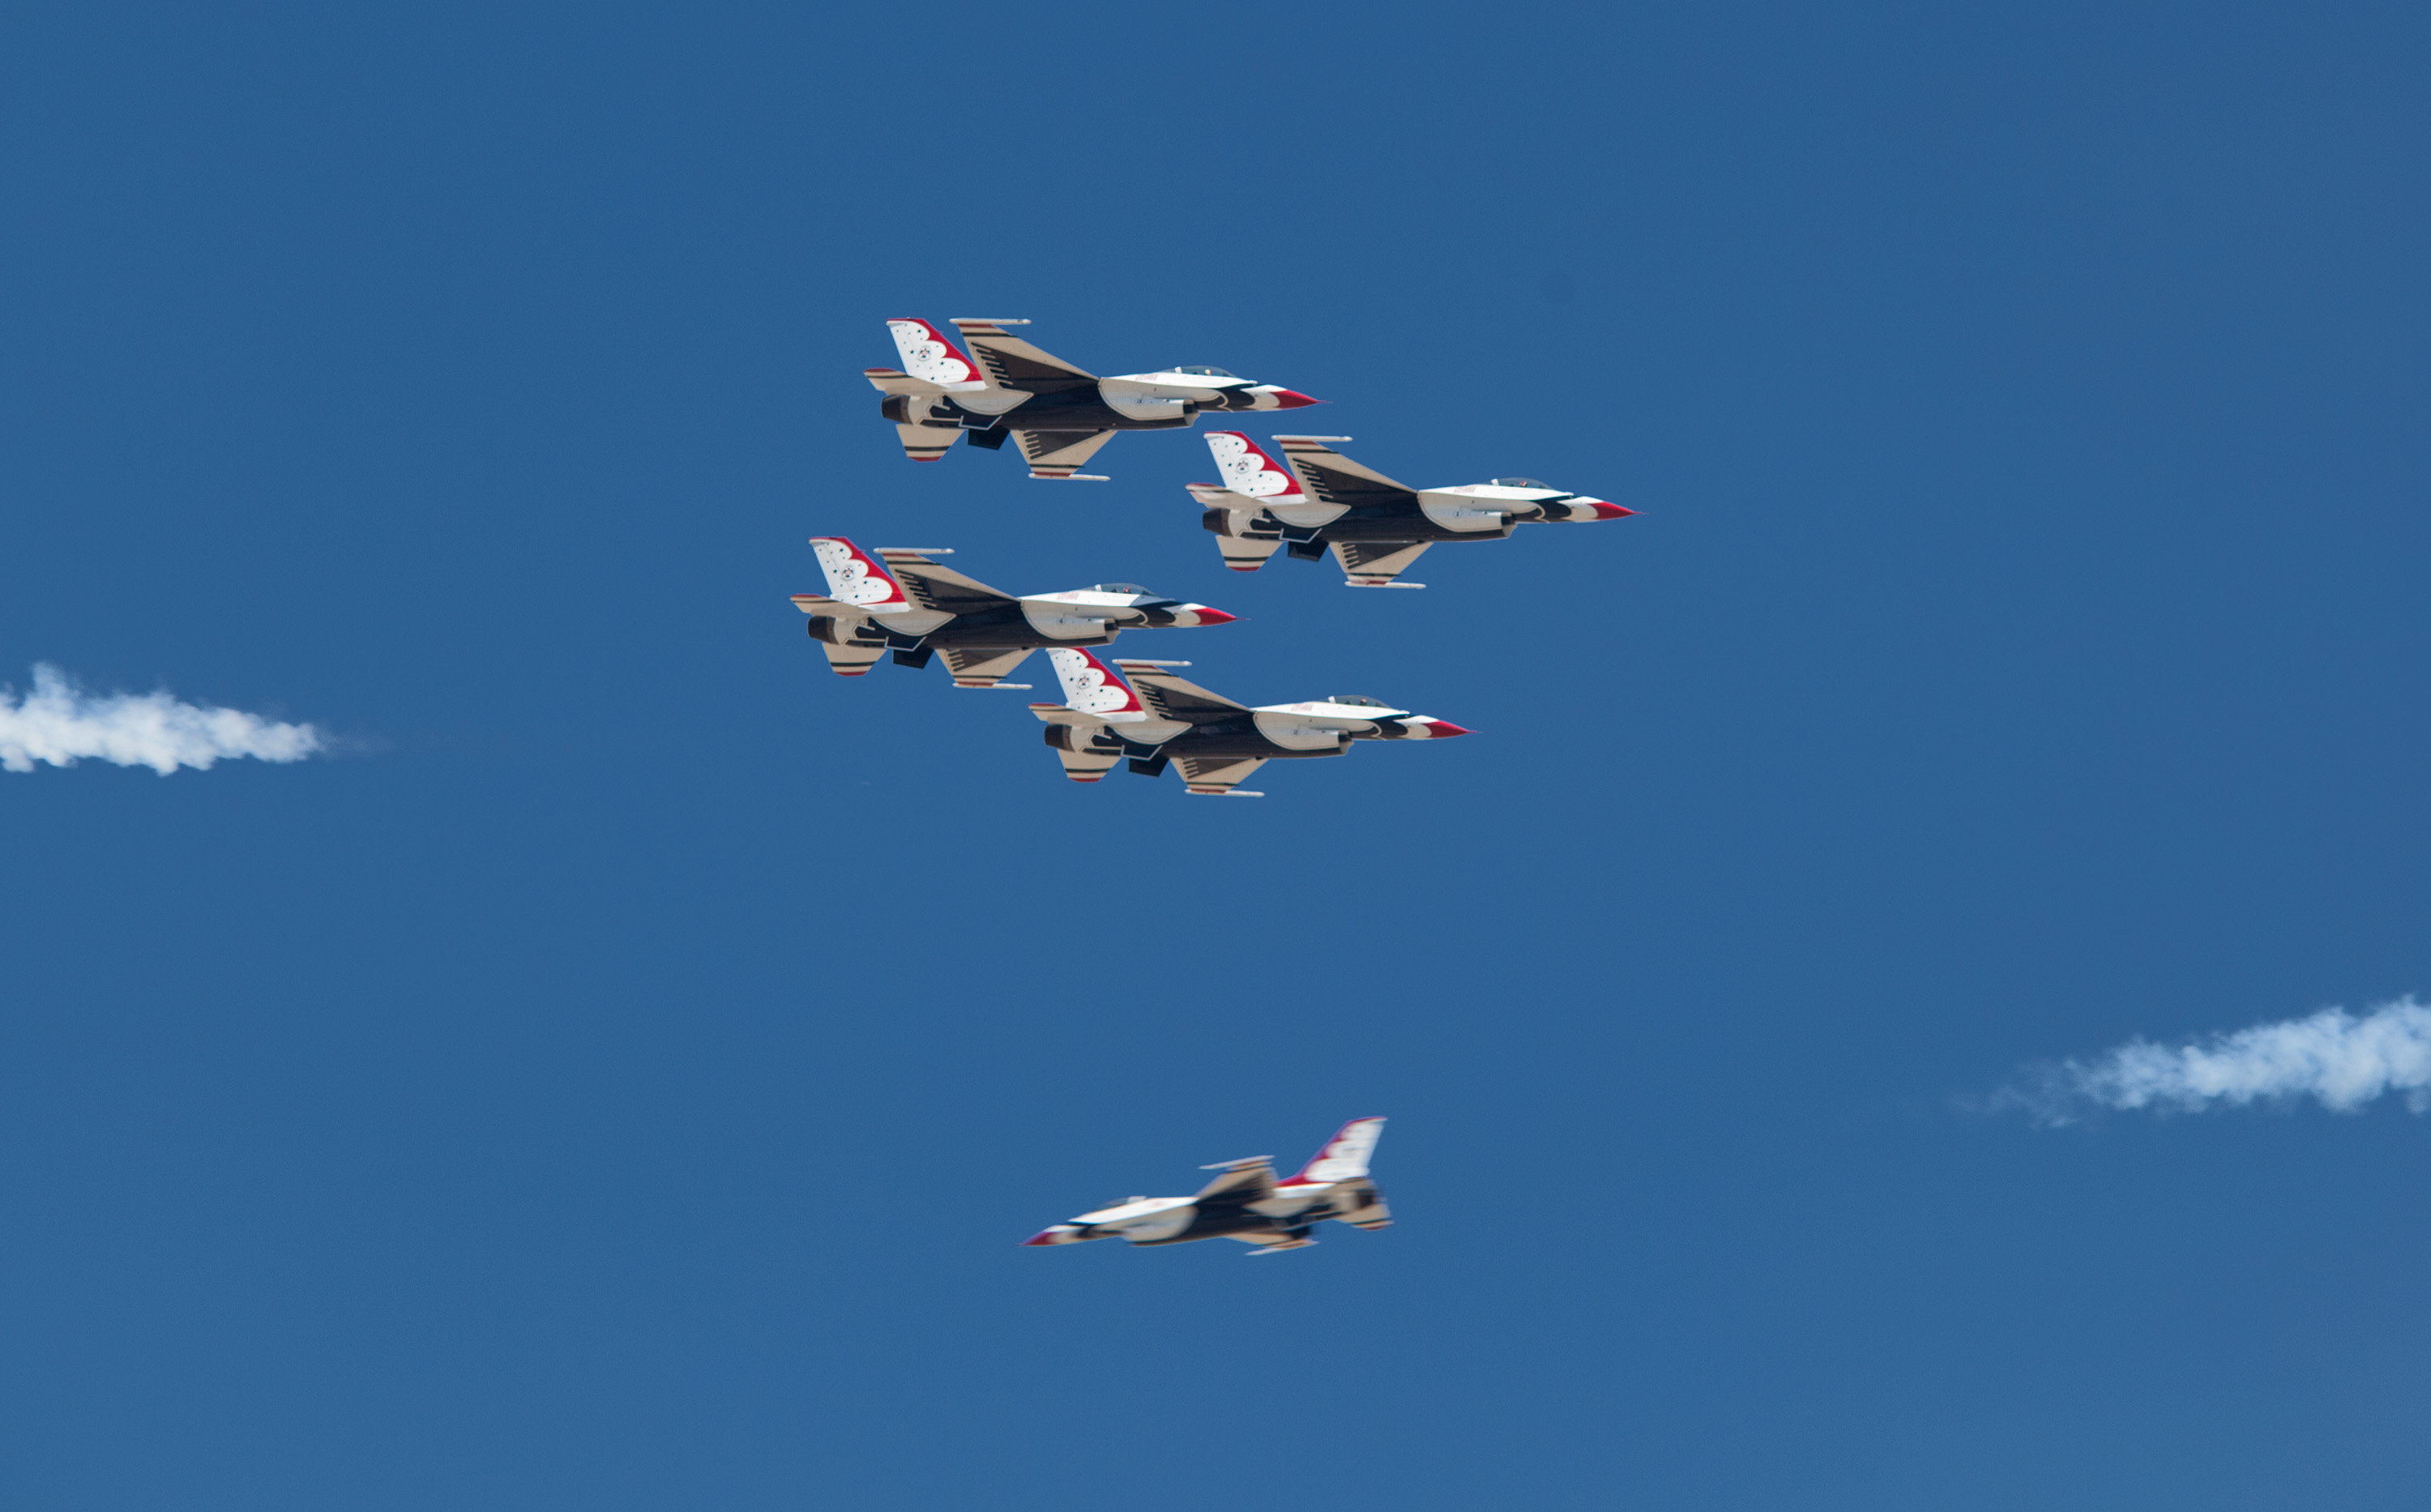
wing, airplane, aircraft, airforce, vehicle, aviation, flight, california, airshow, usaf, solano, travisafb, bayarea, travis, thunderbirds, airexpo, f16, parachuting, air show, air force, aerobatics, fighter aircraft, military aircraft, atmosphere of earth, general aviation